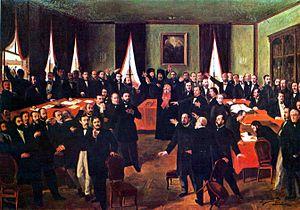
Principautés unies de Moldavie et de Valachie, ou « principautés roumaines », est le nom officiel de la Roumanie après l’union de la Valachie et de la Moldavie sous le sceptre du prince Alexandre Jean Cuza en 1859. Le 5 février 1862, les deux principautés fusionnent leurs institutions sous le nom de « Principautés unies de Roumanie ». À partir de 1866, elles sont reconnues par l’Empire ottoman et les autres puissances comme un seul État : la « principauté de Roumanie ». Comme la Valachie et de Moldavie auparavant, la principauté de Roumanie est vassale de l’Empire ottoman, sans être pour autant une province turque, comme le montrent par erreur beaucoup d’atlas historiques occidentaux. Elle est reconnue par l’Empire ottoman et les autres puissances comme un État souverain à l’issue de la guerre russo-turque de 1878, pour finir érigée en royaume de Roumanie en 1881.
L’élection au trône de Roumanie de 1866 se produit après la déposition du prince Alexandre Jean Cuza ; elle poursuit l'objectif de donner aux principautés unies de Moldavie et de Valachie un nouveau souverain.